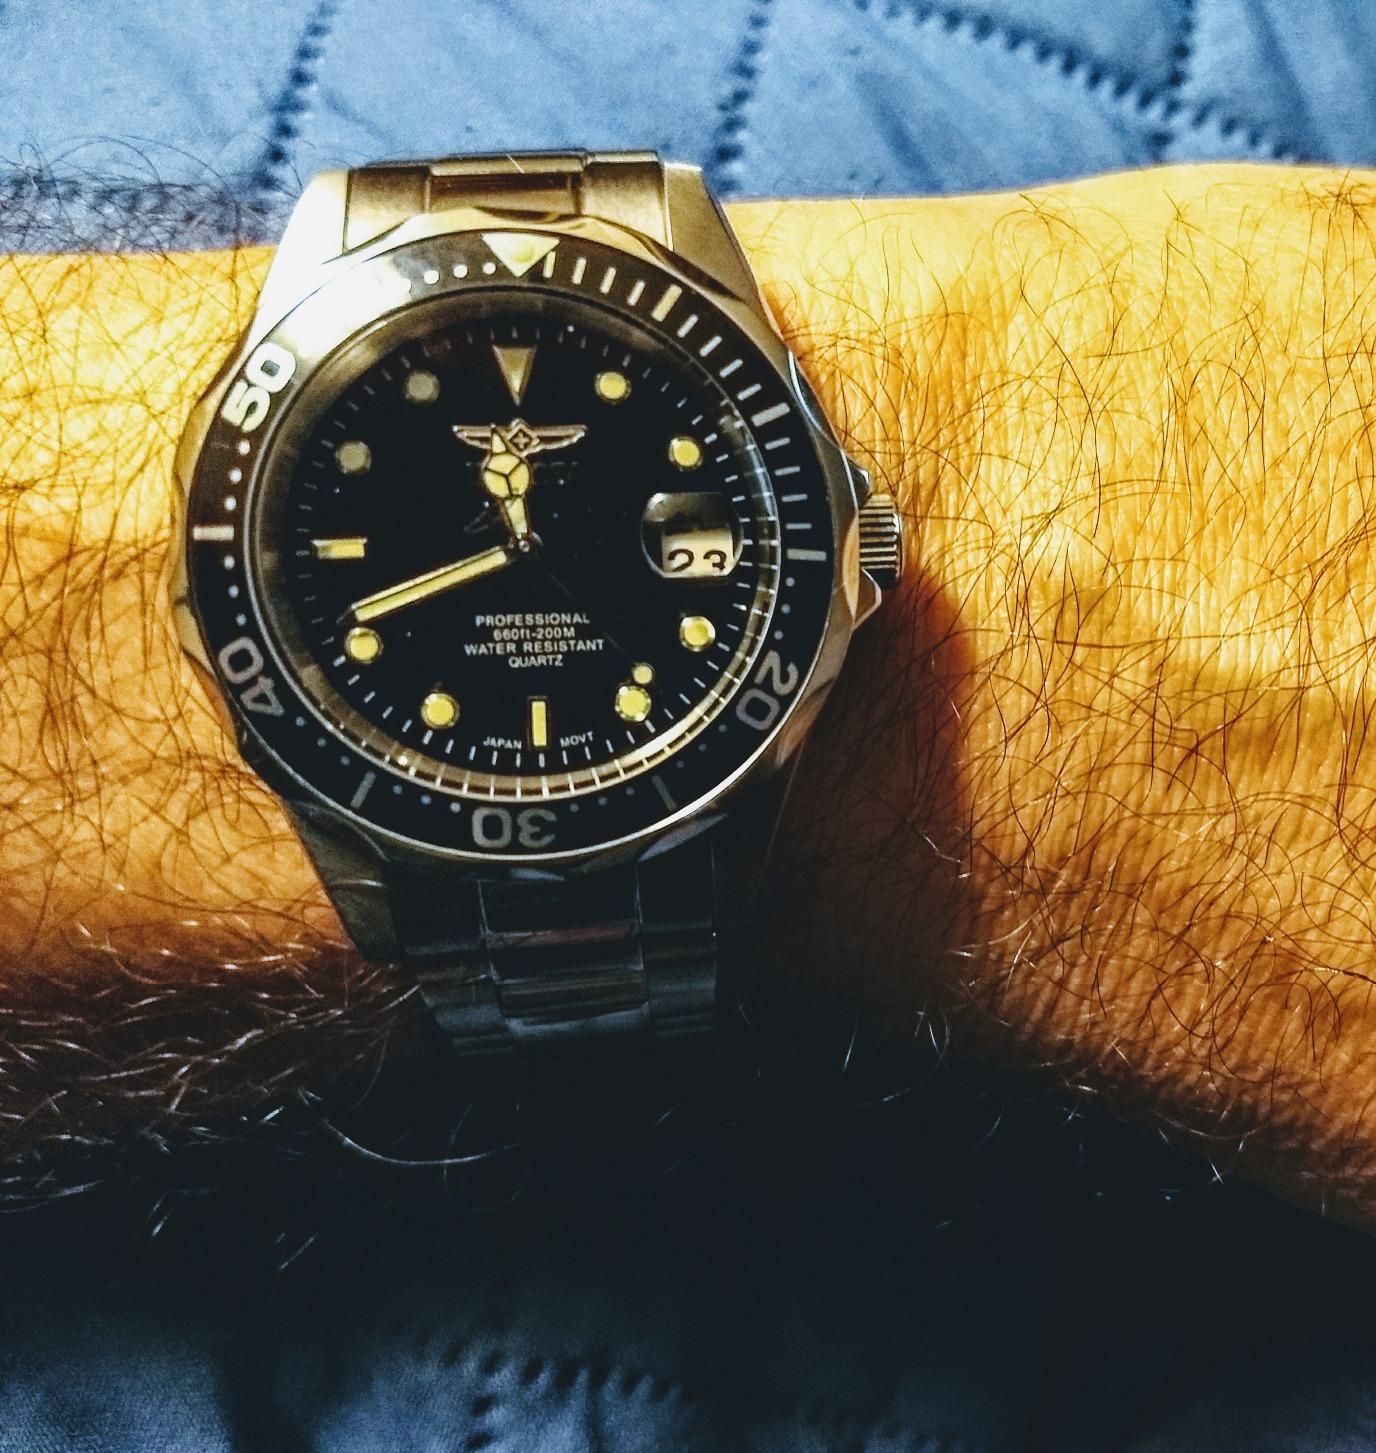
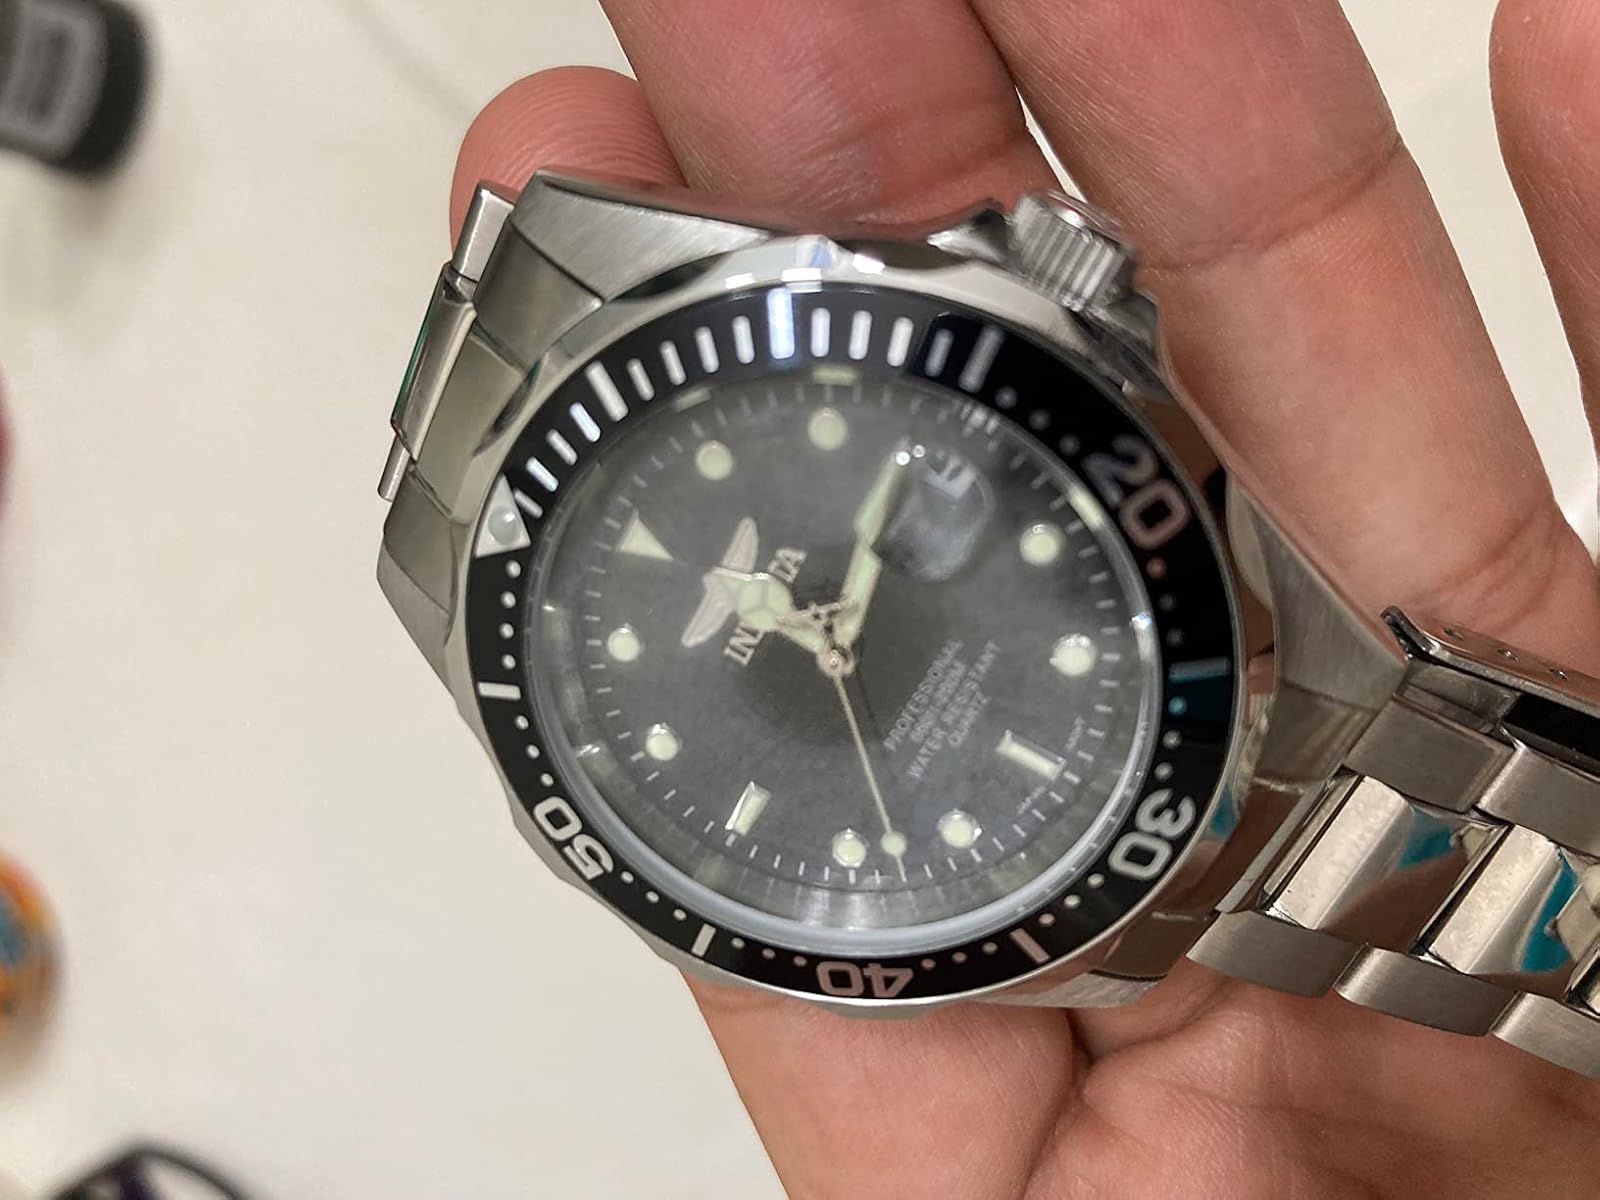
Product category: accessories_watch
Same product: yes